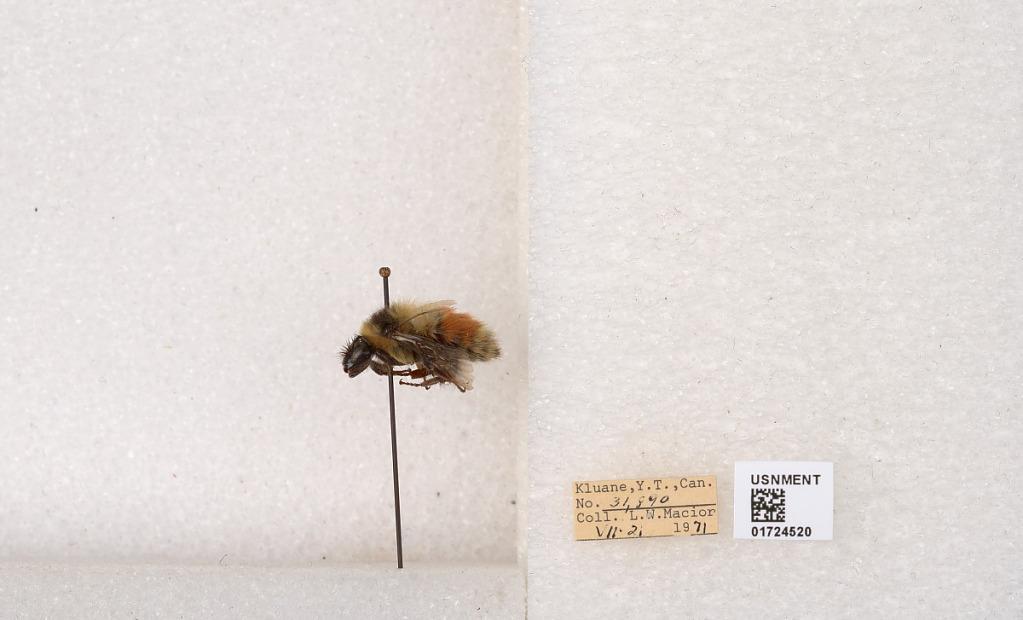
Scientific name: Bombus (Pyrobombus) sylvicola Kirby
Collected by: L. Macior
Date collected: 1971-7-21
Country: Canada
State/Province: Yukon Territory
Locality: Kluane National Park and Reserve
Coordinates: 60.7493, -139.504